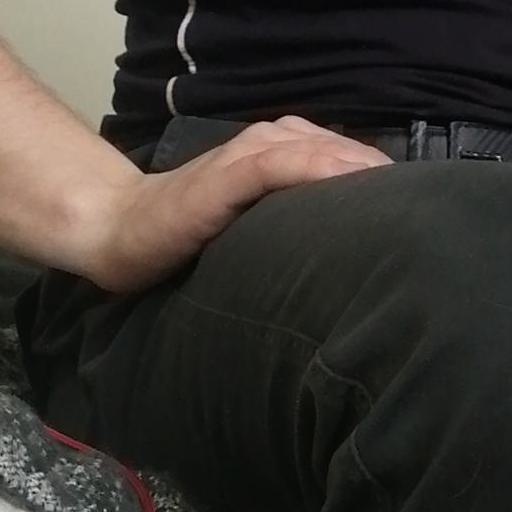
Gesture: no_gesture